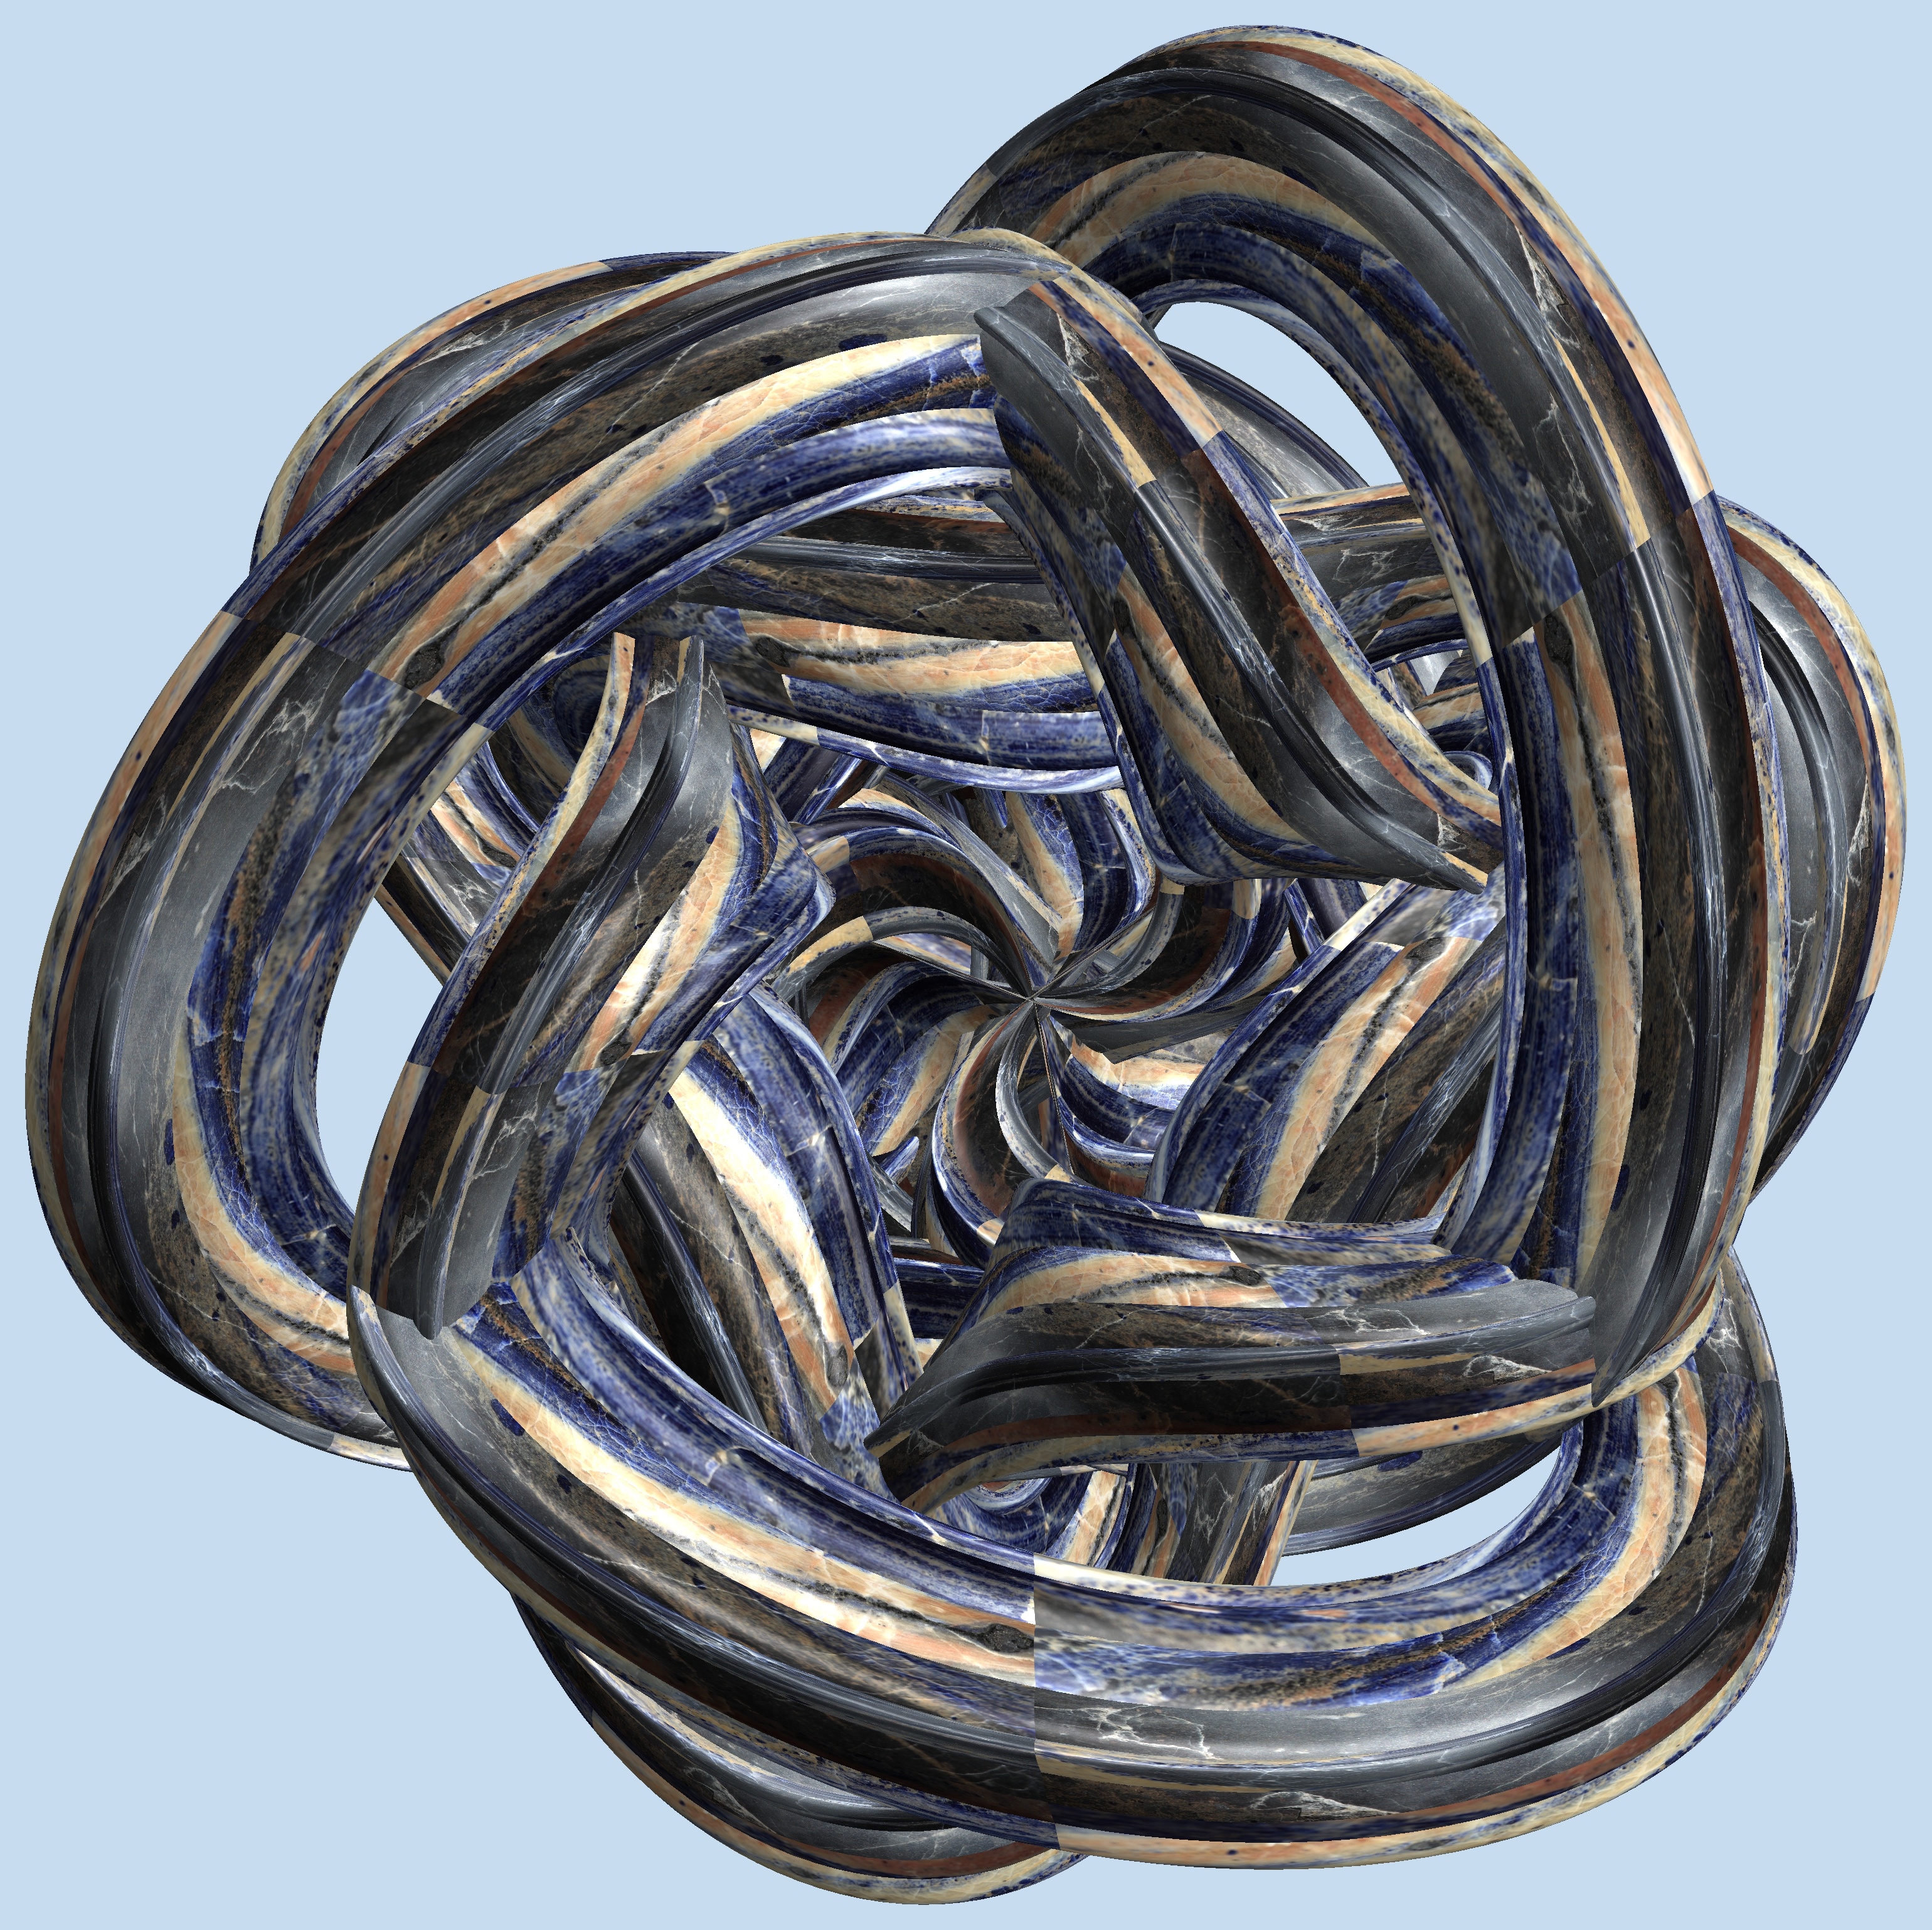
structure, texture, pattern, rein, jewellery, cool image, figure, design, symmetry, 3d, graphic, torus, mathematica, cg, parametricplot3d, code, program, algorithm, abstruct, mapping, fashion accessory